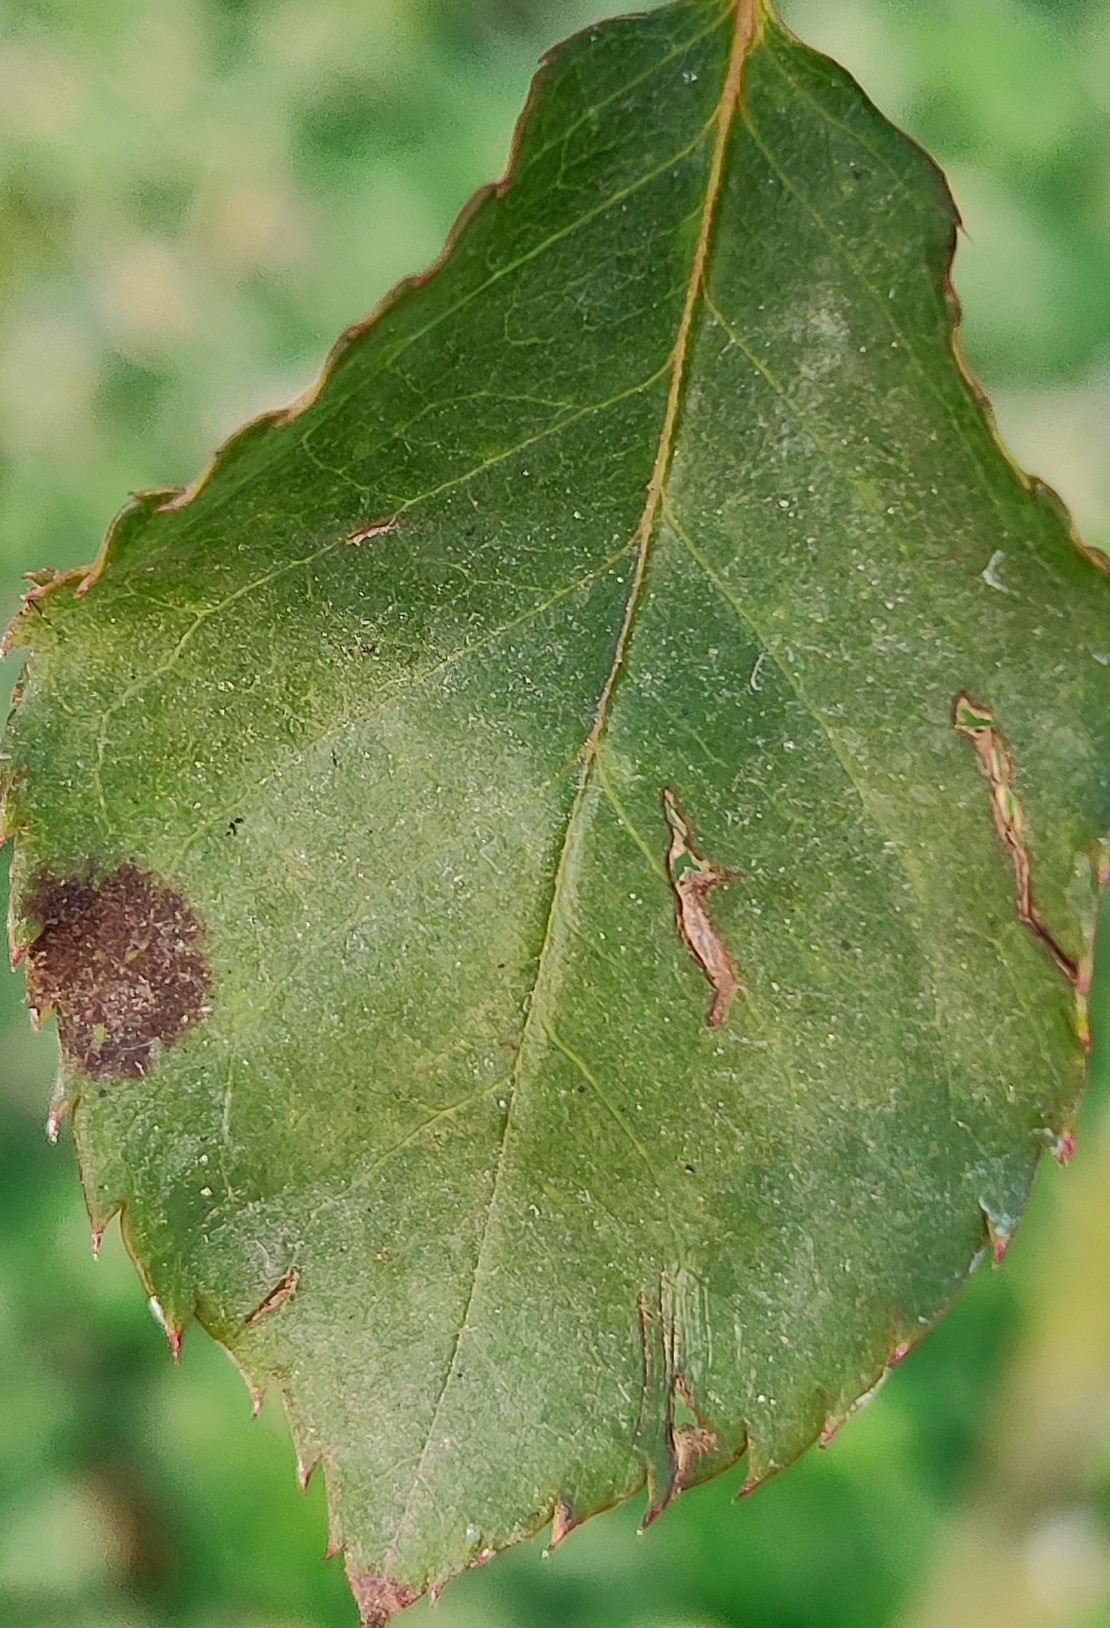
Label: Black Spot